Heinrich Heine University Düsseldorf

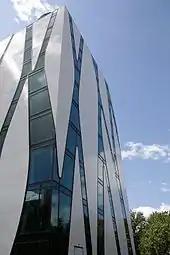
The O.A.S.E ( – "Ort des Austauschs, des Studiums und der Entwicklung" – "platform of exchange, study and development" – also the acronym Oase translates to "oasis") encompasses the library for medical literature and constitutes the centre for studying and learning of the Faculty of Medicine.

With more than 3,000 students in the winter semester 2011/12, the Medical Faculty is HHU's third largest unit. Study offers range from Medicine and Dentistry (state examination) through Toxicology (MSc) to Public Health and Endocrinology (both MSc, further education).